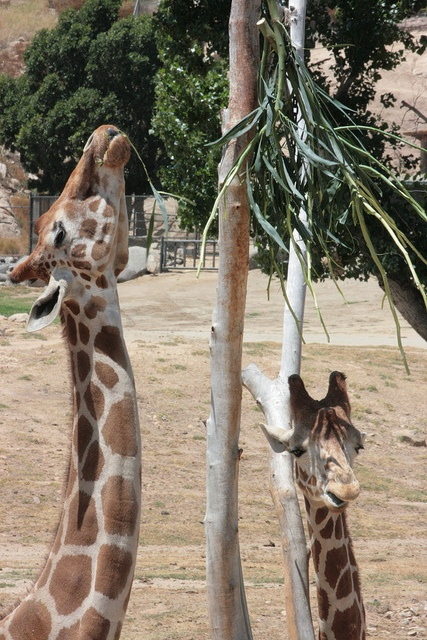
Two giraffes in a sanctuary feeding on leaves
Two giraffes standing near a tree with one looking up at a tree
a couple of giraffes are standing by a tree
two giraffe standing next to a tree in a sandy area
Giraffes reach up to eat from a high branch.